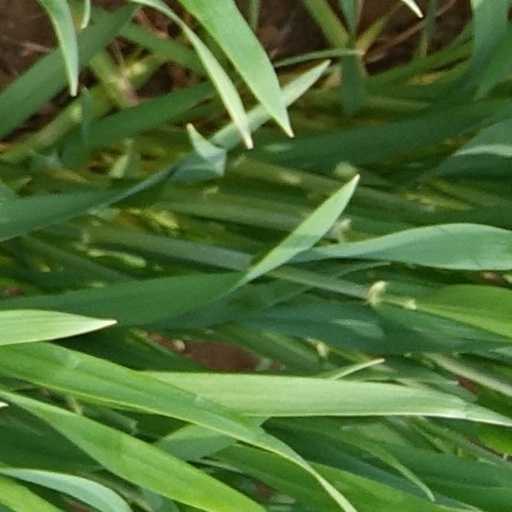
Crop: wheat